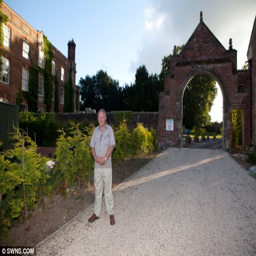
person stands outside his home next to the trees which he planted .